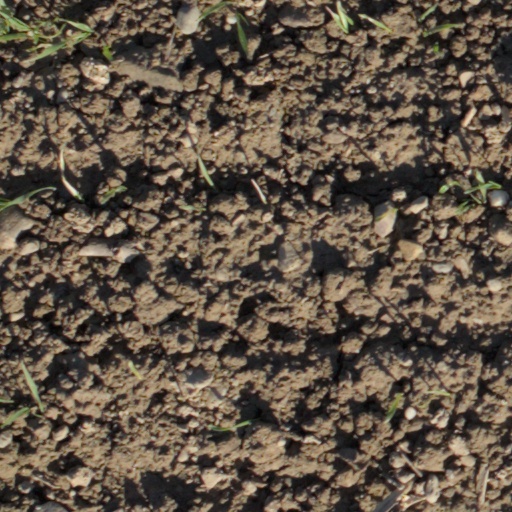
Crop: wheat